West Union, West Virginia

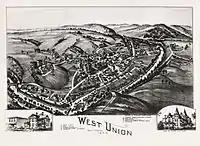
"West Union, West Virginia, 1899"

The area was first settled in the late 1780s by James Caldwell, who owned of land that included present West Union. Caldwell sold this land to Nathan Davis, Jr (1772-1866) and his brothers about 1807. They in turn sold to Lewis Maxwell (1790-1862), a Virginia congressman.